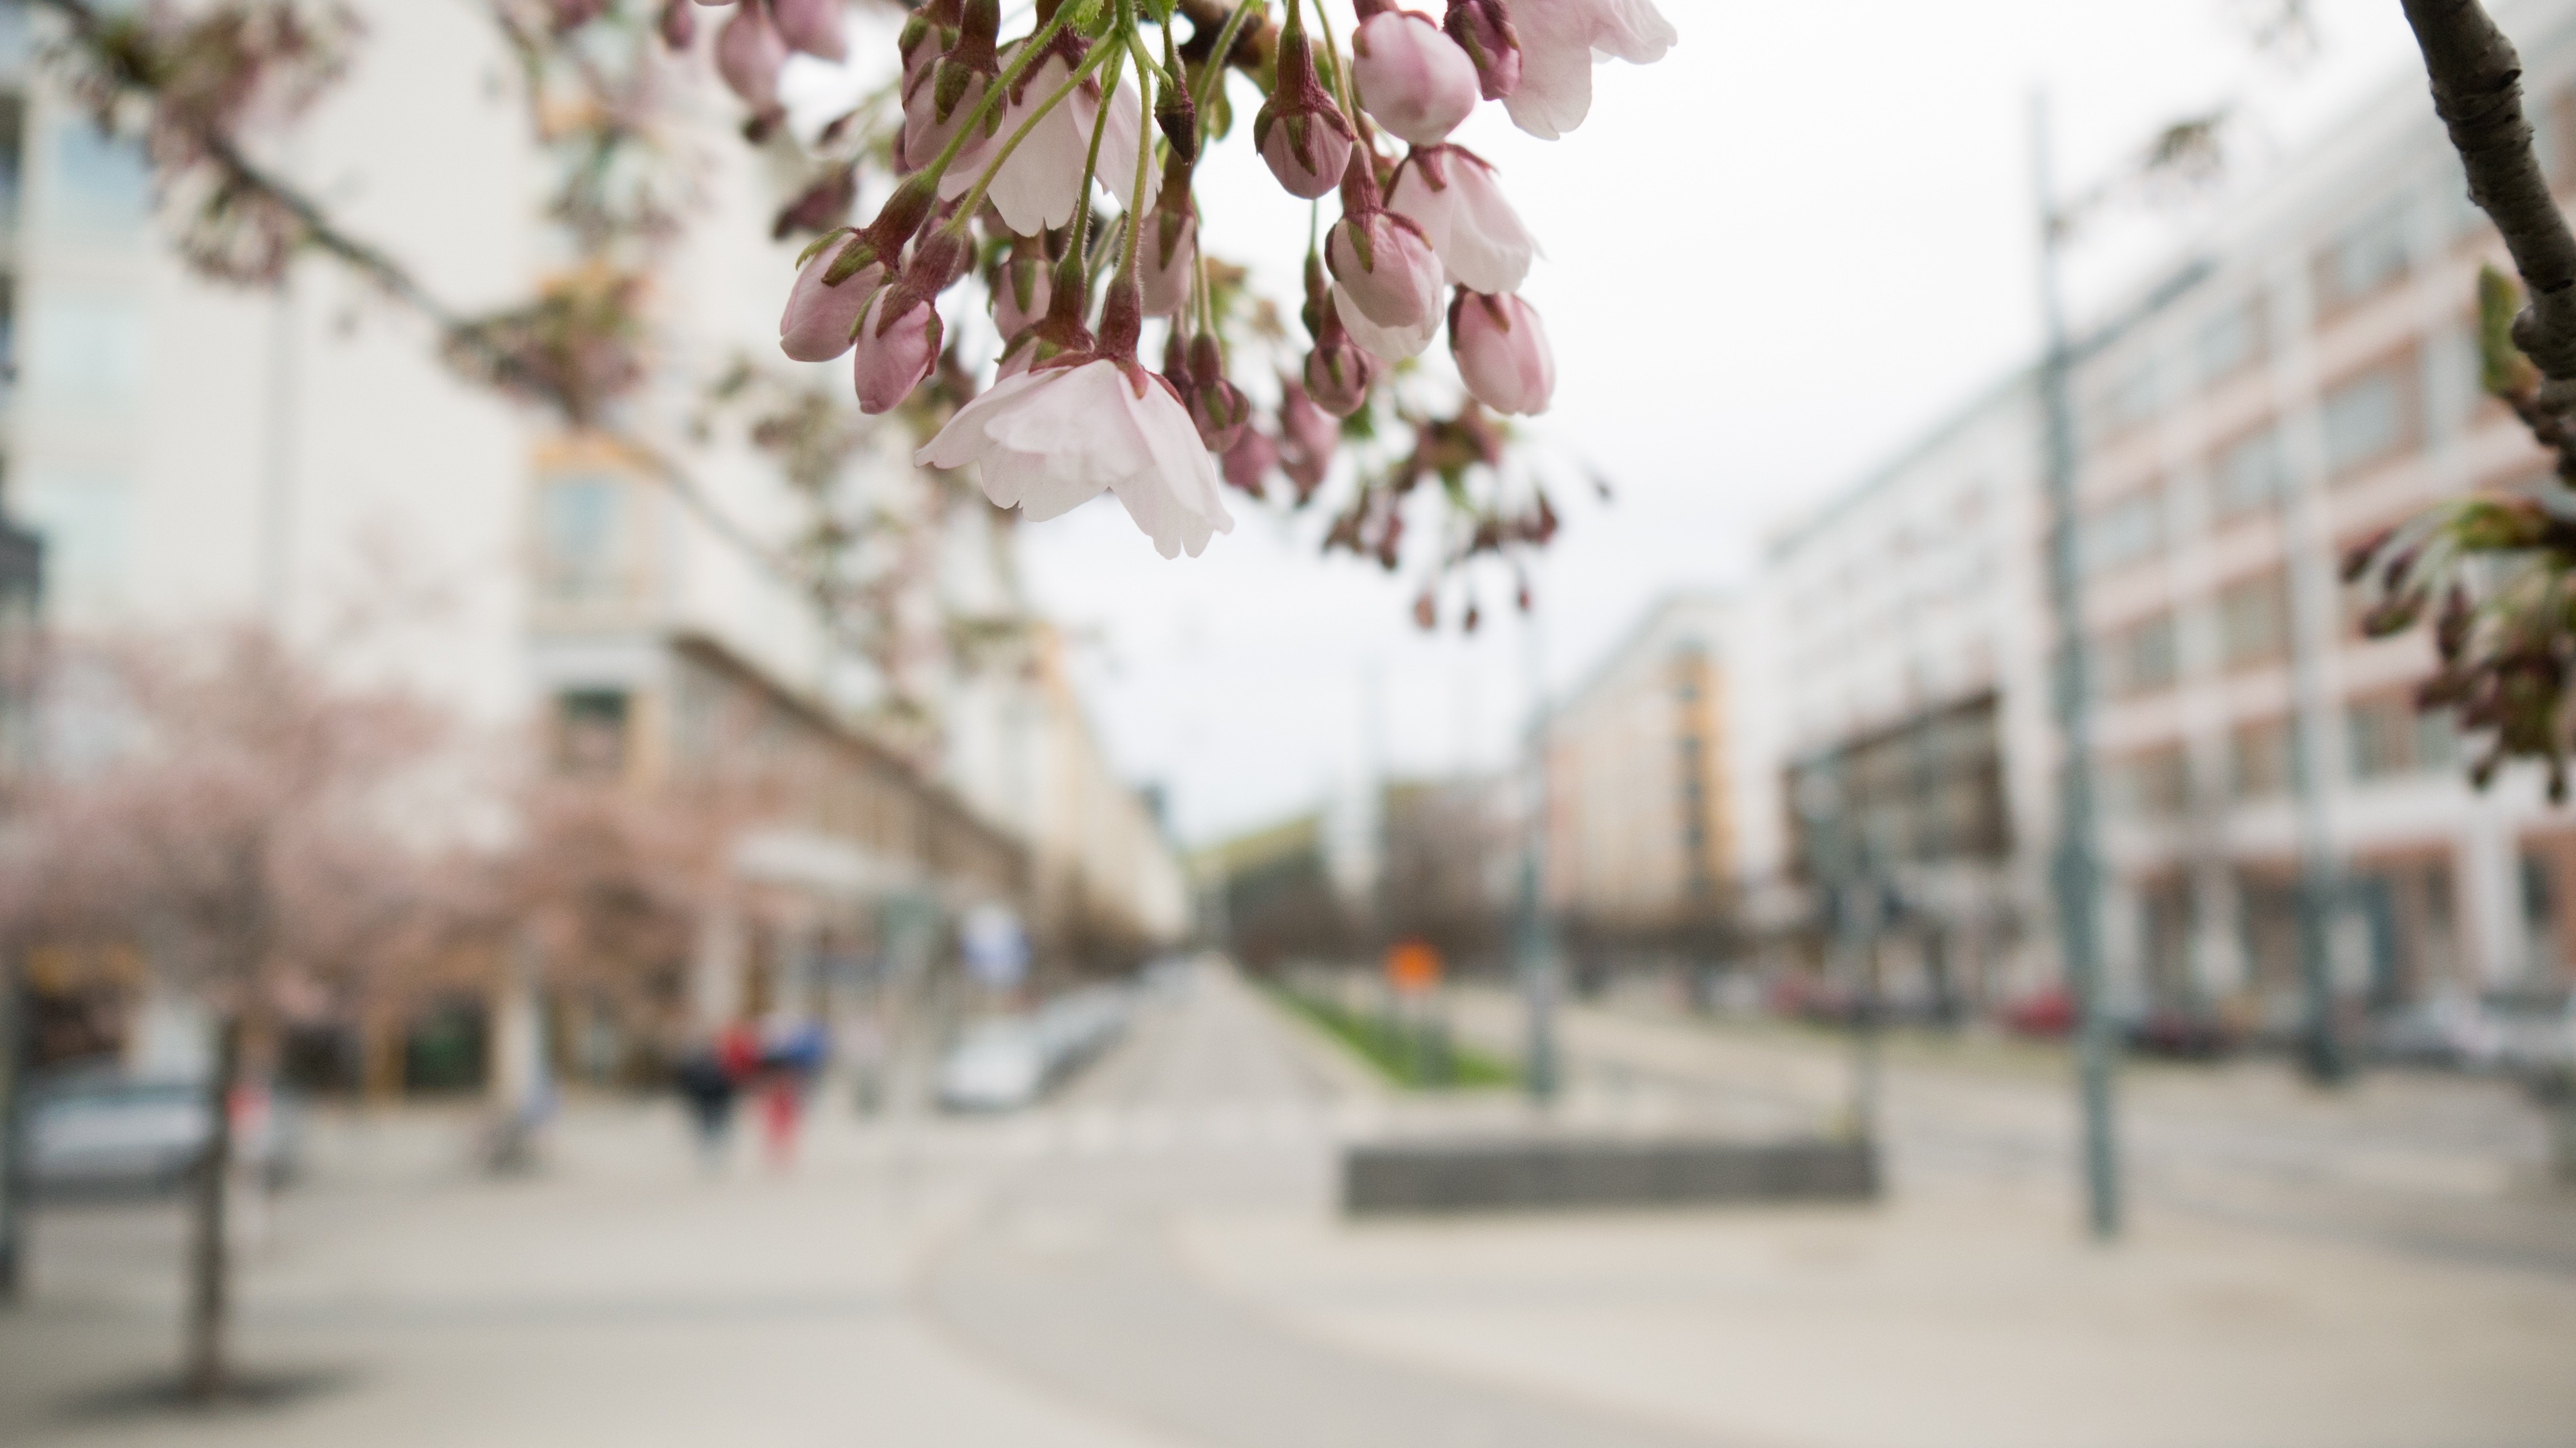
tree, plant, street, flower, city, downtown, spring, garden, pink, flora, season, cherry blossom, flowers, flowering, neighbourhood, urban area